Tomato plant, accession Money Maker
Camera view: horizontal (90 deg, fisheye); turntable rotation: 0 degrees
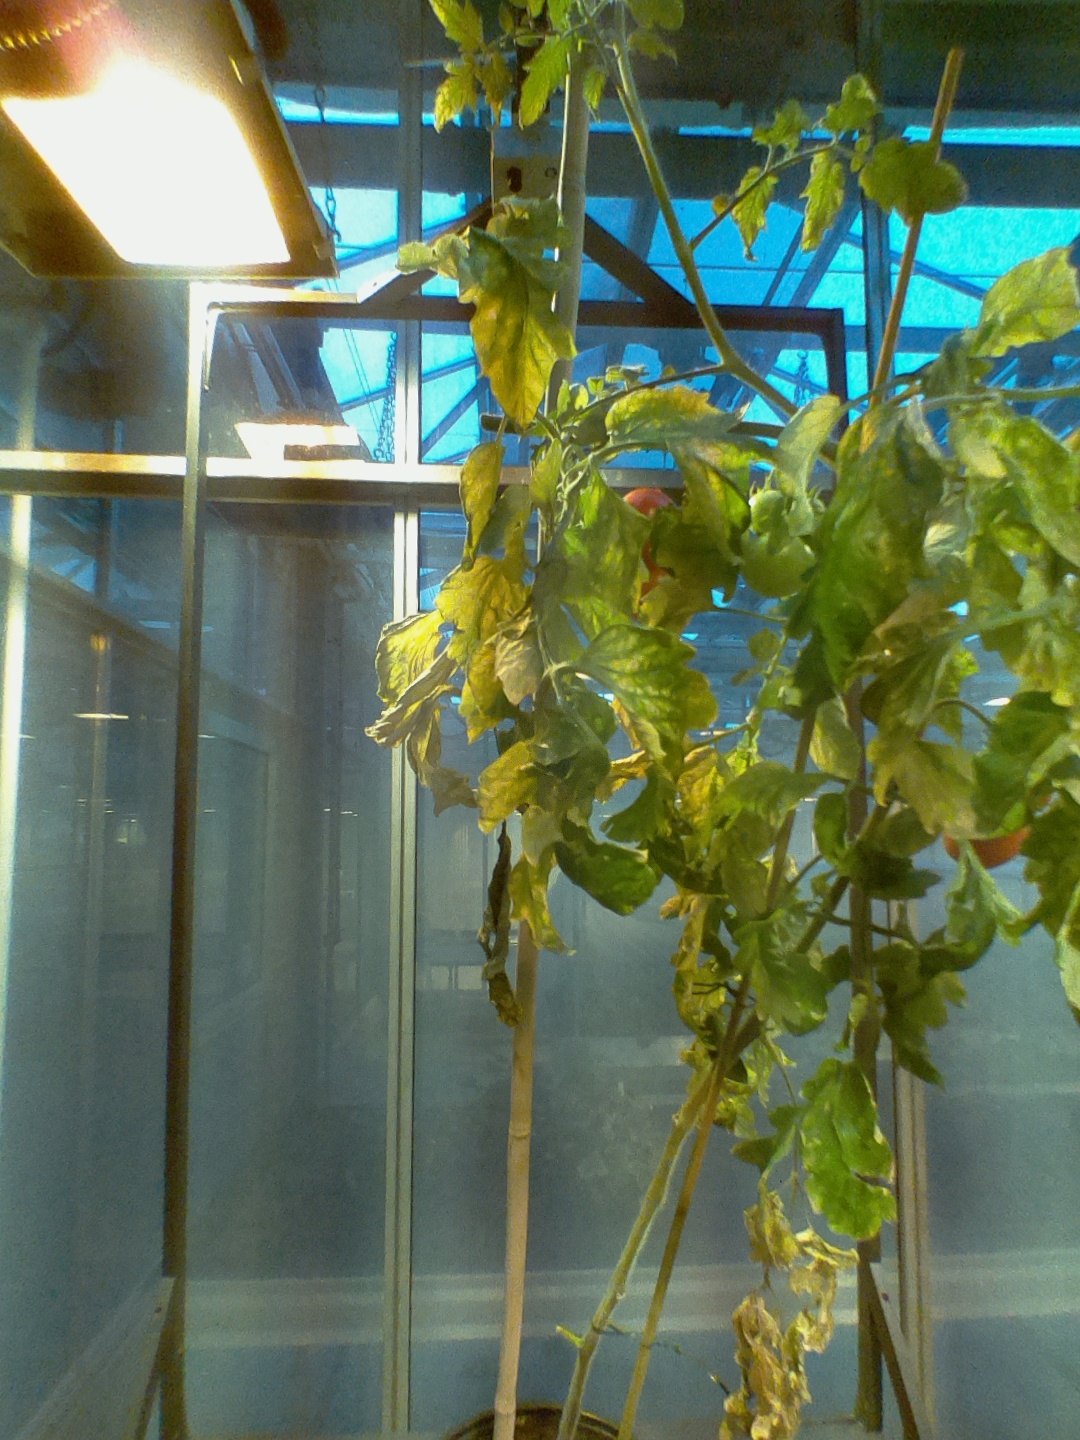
BBCH growth stage 83: 30%-40% of fruits show typical fully ripe color